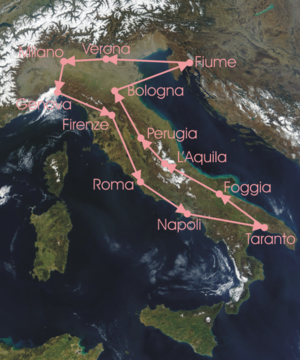
La 12ᵉ édition du Tour d'Italie s'est élancée de Milan le 10 mai 1924 et est arrivée à Milan le 1ᵉʳ juin. Long de 3 613 km, ce Giro a été remporté par l'Italien Giuseppe Enrici.